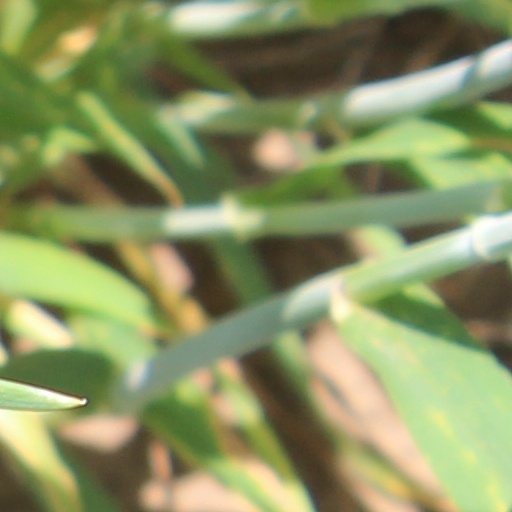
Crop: wheat